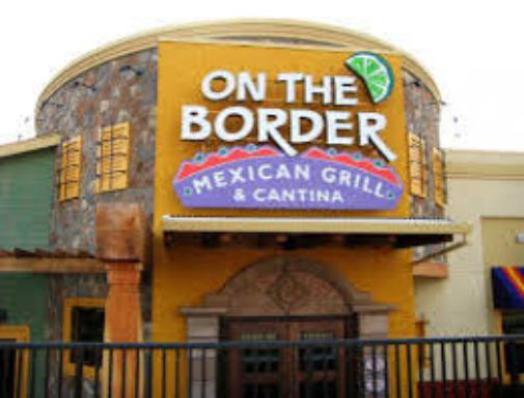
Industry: Food